Helmuth Brinkmann

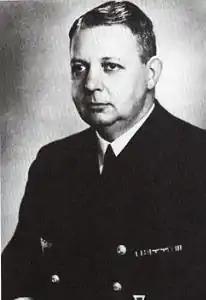

Helmuth Brinkmann (12 March 1895 – 26 September 1983) was a "Vizeadmiral" in the "Kriegsmarine" during World War II who captained the heavy cruiser . Prior to World War II he commanded the aviso , Adolf Hitler's state yacht. He was also a recipient of the Knight's Cross of the Iron Cross of Nazi Germany. Brinkmann surrendered to British troops in 1945 and was held until 1947.